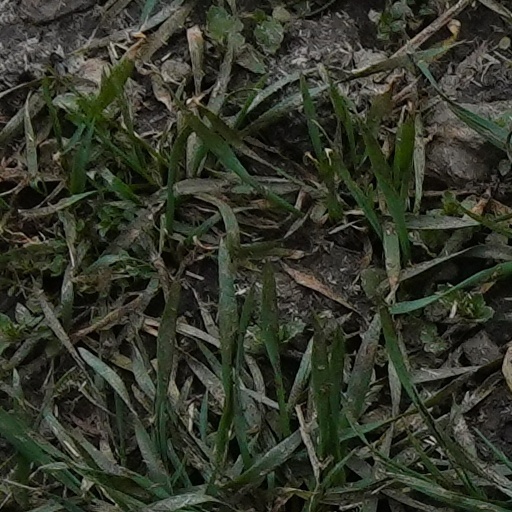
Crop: wheat